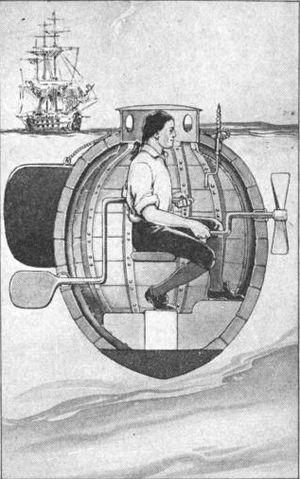
L'histoire des sous-marins commence par la prise de conscience de l'intérêt de la navigation sous-marine, que ce soit pour des questions de discrétion ou comme défi technique, avant même l'avènement de bateaux destinés à naviguer sous l'eau.